Susukino Station

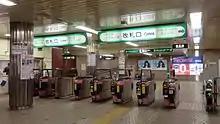
Ticket gates

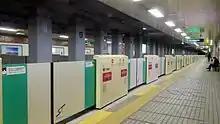
Station platform

On the south side of the station is located the largest red-light district north of Tokyo, Susukino, in which are concentrated many restaurants, bars, hotels, and adult-entertainment establishments.